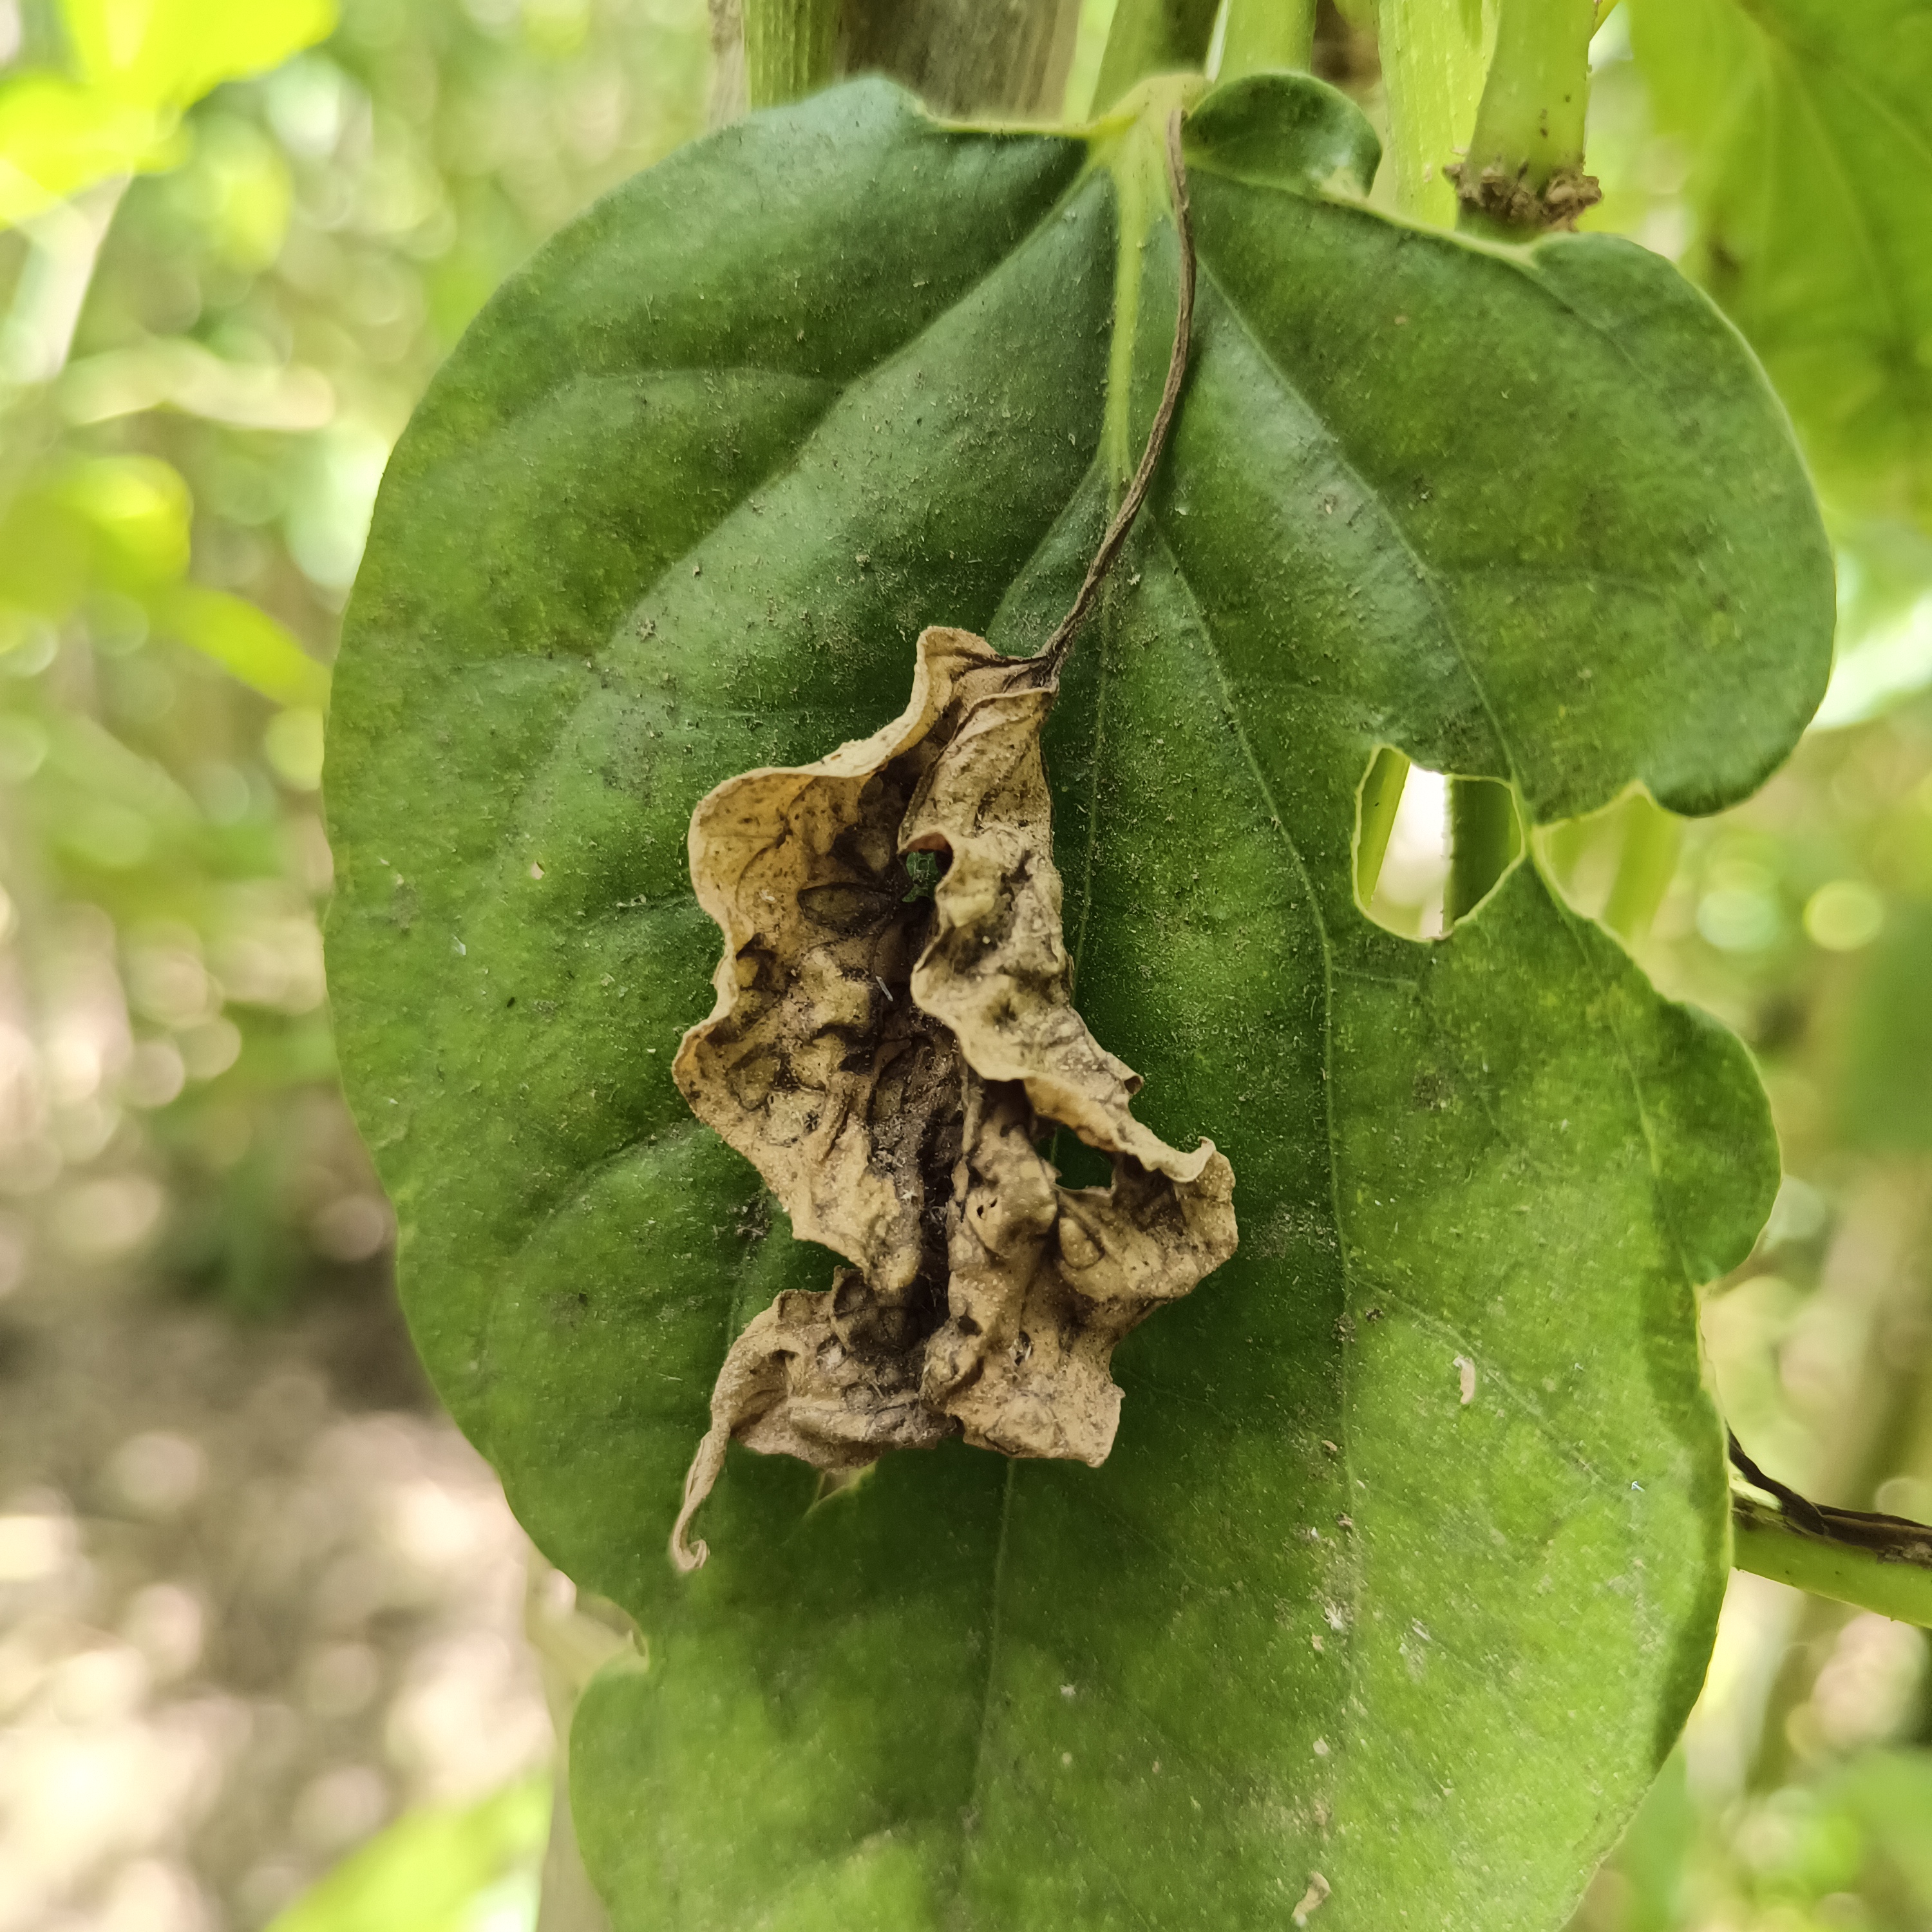
Label: Dried